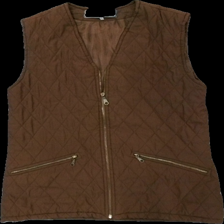
View: front
Type: Vest
Category: Ladies
Brand: Not in the list
Brand text on label: C.T.K (CeTeKa)
Colors: Brown
Material: 100% polyester
Cut: Regular
Size: 38
Season: Spring
Damage location: bottom center
Damage 2 location: middle center
Damage 3 location: middle right
Price range: 50-100
Recommended usage: Reuse
Description: brun väst, några lösa trådar